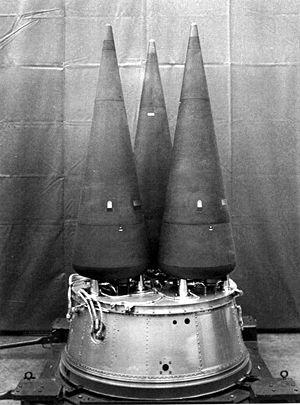
L'histoire du programme nucléaire militaire de la France relate le cheminement qui a conduit la France à développer un programme nucléaire militaire après la seconde guerre mondiale. La mise en place de la Force de dissuasion nucléaire française repose sur un programme d'essais nucléaires français qui débute le 13 février 1960 et prend fin le 27 janvier 1996.